Serres

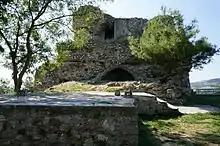
Remains of a Byzantine citadelle

In terms of population, except the most numerous Greek element, are recognized some population substrates even from prehistoric times. Concerning the society, the main feature was its distinction in upper (rich) and lower (poor) social strata ("honestiores" and "humiliores" in Latin). Finally, concerning the cults of the residents, except the known panhellenic cults (Dionysus, Zeus, Dioscuri, Apollo, Asclepius, Artemis and Isis), are evidenced and some local and Thracian cults as the Thracian horseman (or "Hero").